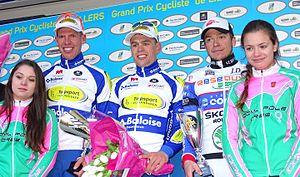
Reportage réalisé le dimanche 6 mars à l'occasion du départ et de l'arrivée du Grand Prix de Lillers-Souvenir Bruno Comini 2016 à Lillers, Pas-de-Calais, Nord-Pas-de-Calais, France.
Christopher Piry, né le 27 décembre 1992 aux Lilas, est un coureur cycliste français, membre de l'équipe C'Chartres Cyclisme.
La 51ᵉ édition du Grand Prix de Lillers-Souvenir Bruno Comini a eu lieu le 6 mars 2016. La course fait partie du calendrier UCI Europe Tour 2016 en catégorie 1.2.